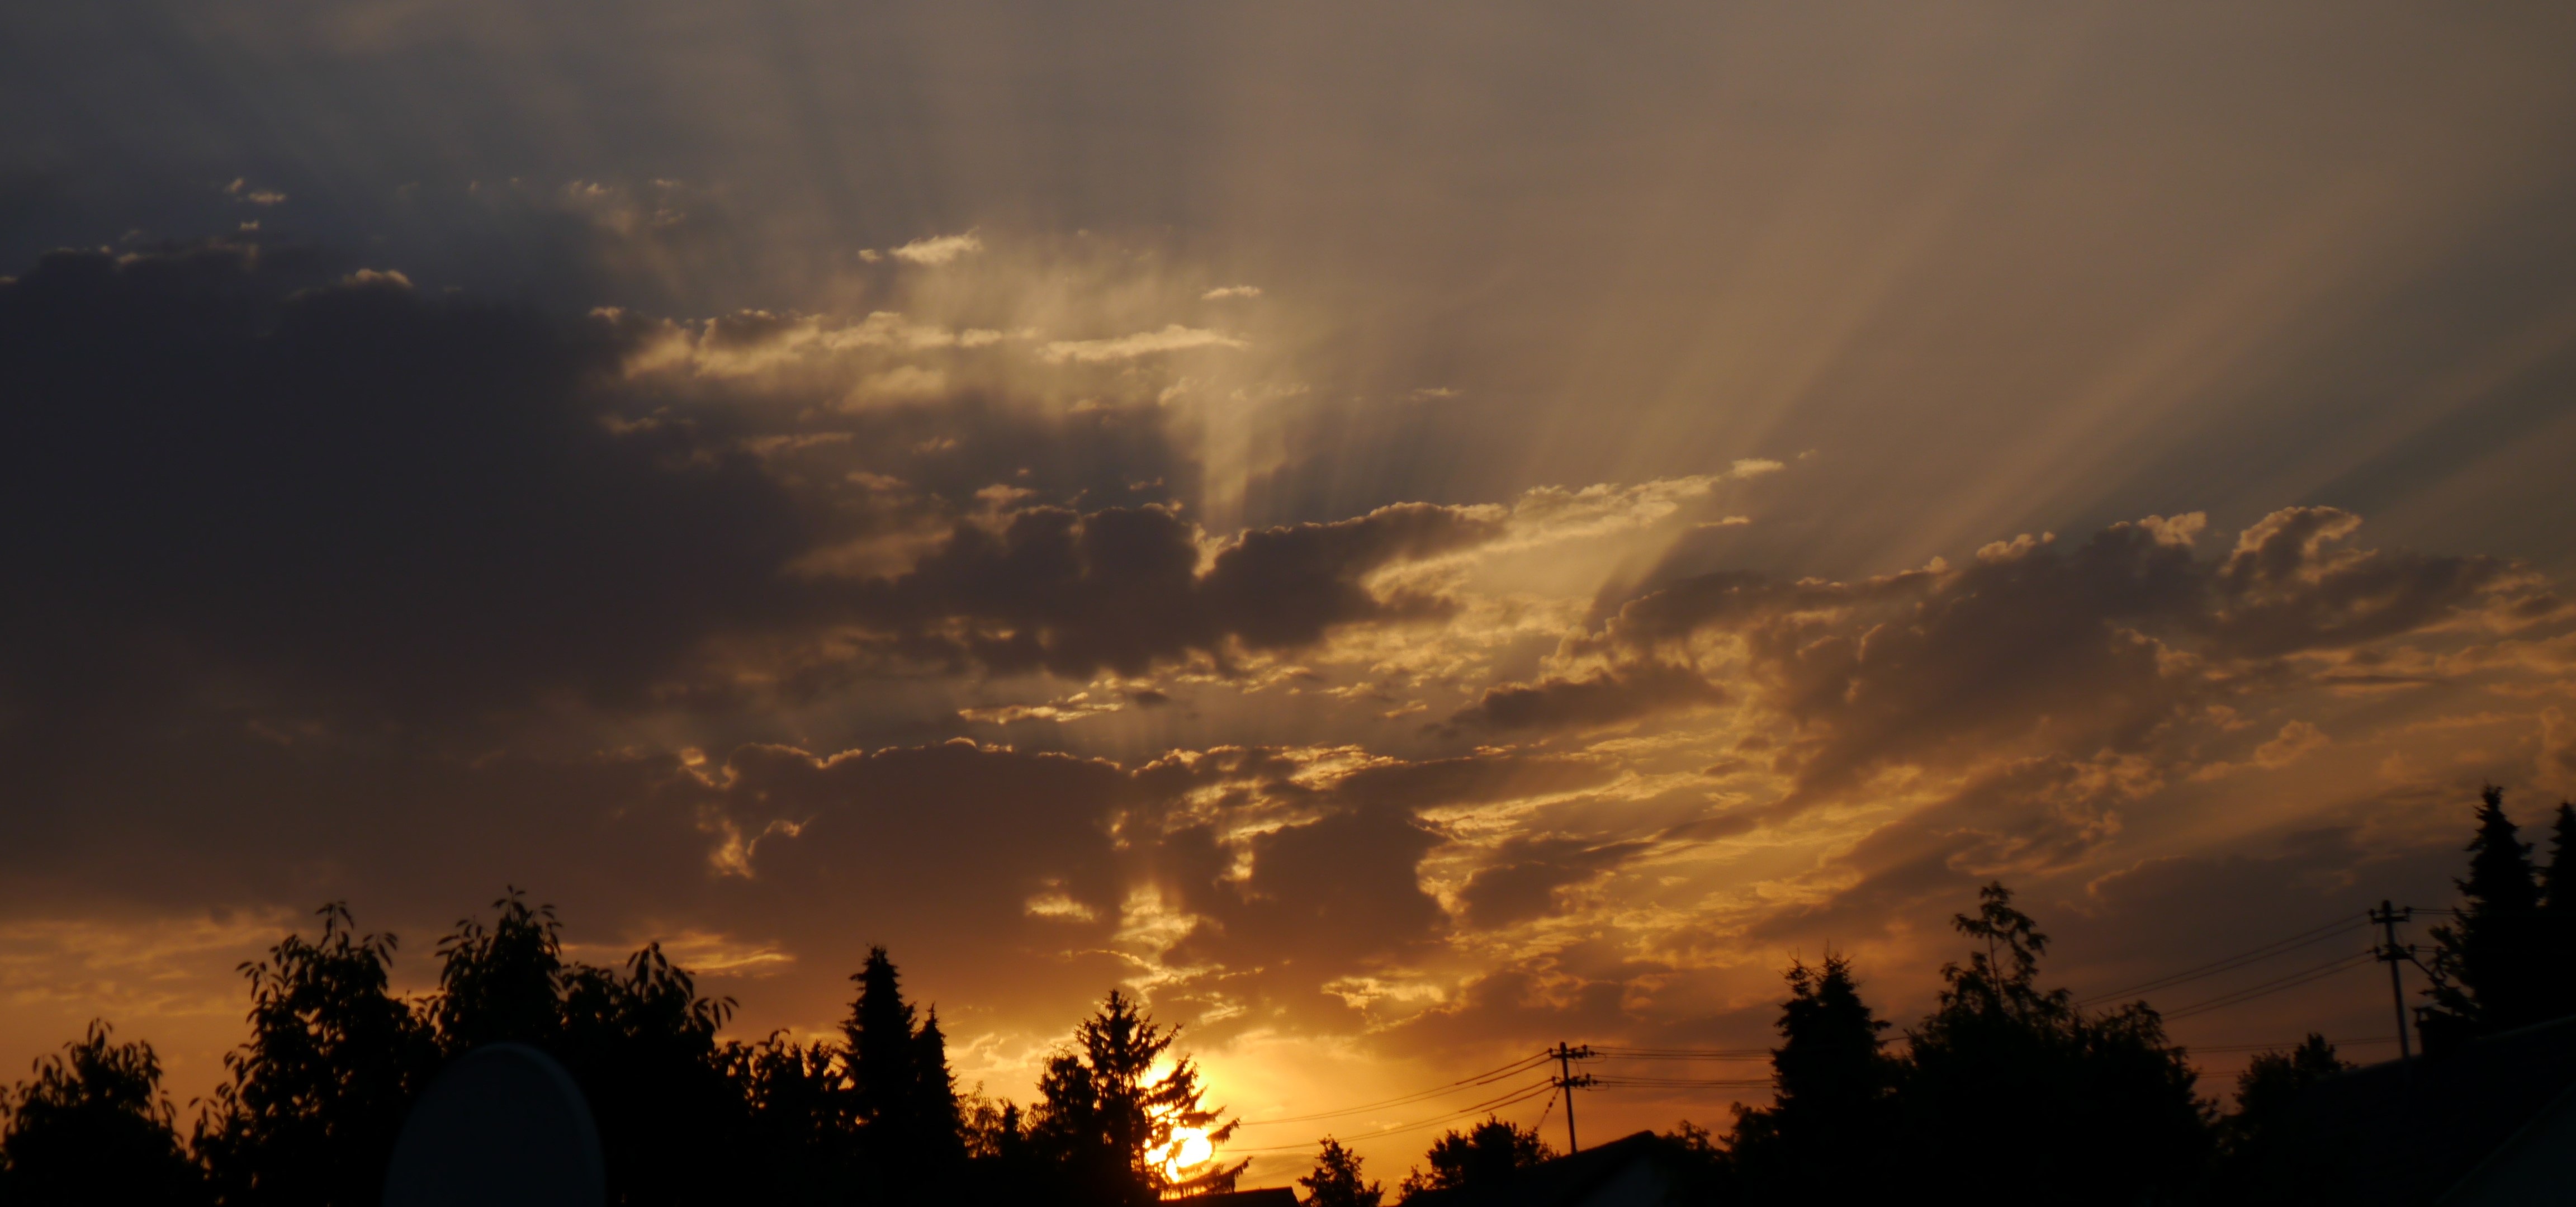
tree, horizon, silhouette, light, cloud, sky, sun, sunrise, sunset, sunlight, morning, dawn, atmosphere, dusk, evening, twilight, shadow, romantic, darkness, variety, treetop, mood, abendstimmung, sunbeam, afterglow, meteorological phenomenon, solar disk, atmospheric phenomenon, red sky at morning